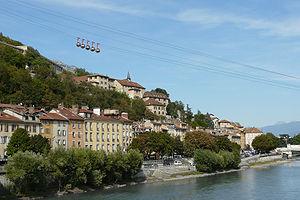
La Bastille est un fort militaire surplombant de 264 mètres la ville de Grenoble. Édifié durant la première partie du XIXᵉ siècle et culminant à 476 mètres d'altitude sur les derniers contreforts du massif de la Chartreuse, il a remplacé une première fortification construite à la fin du XVIᵉ siècle.